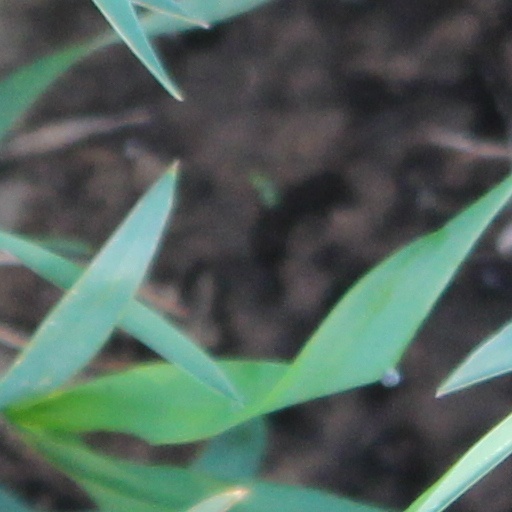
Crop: wheat